Marquise Simmons

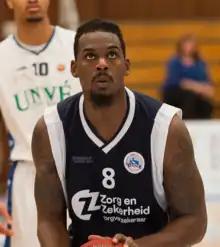
Simmons playing for ZZ Leiden in 2016

Marquise Simmons (born November 9, 1989) is an American former professional basketball player. He played collegiately in the Atlantic 10 Conference for the St. Bonaventure Bonnies.